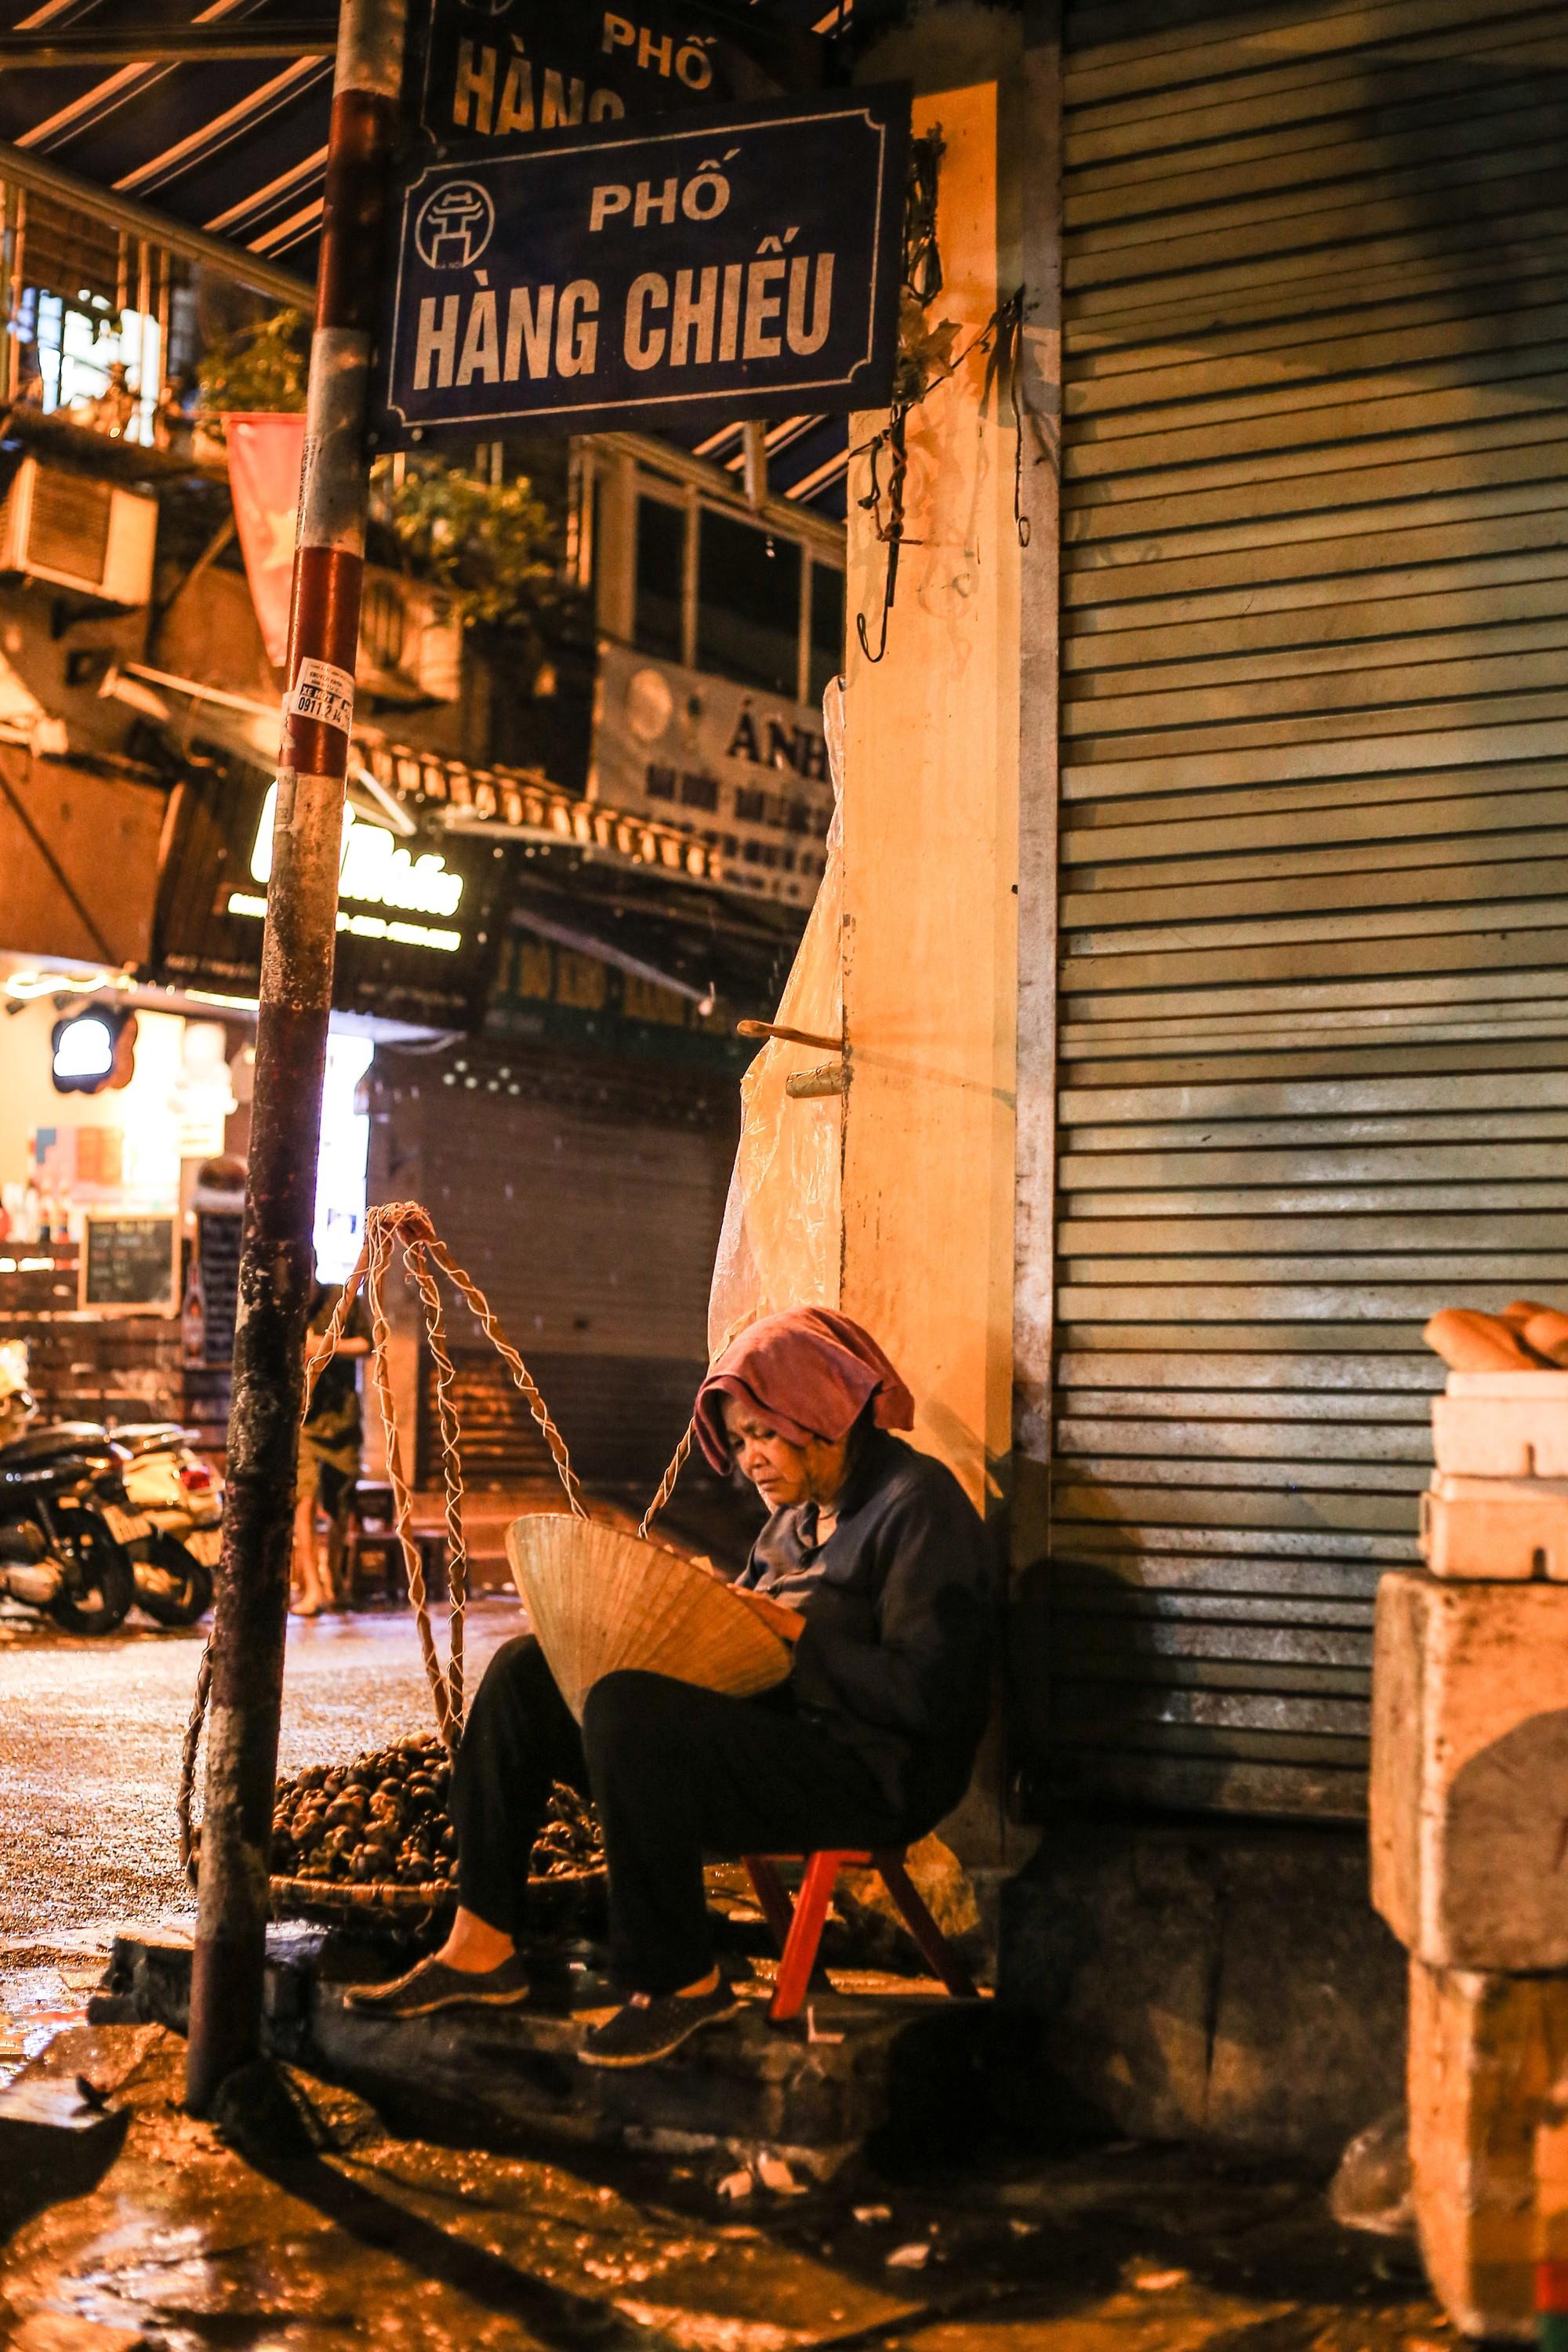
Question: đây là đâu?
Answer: đây là phố hàng chiếu